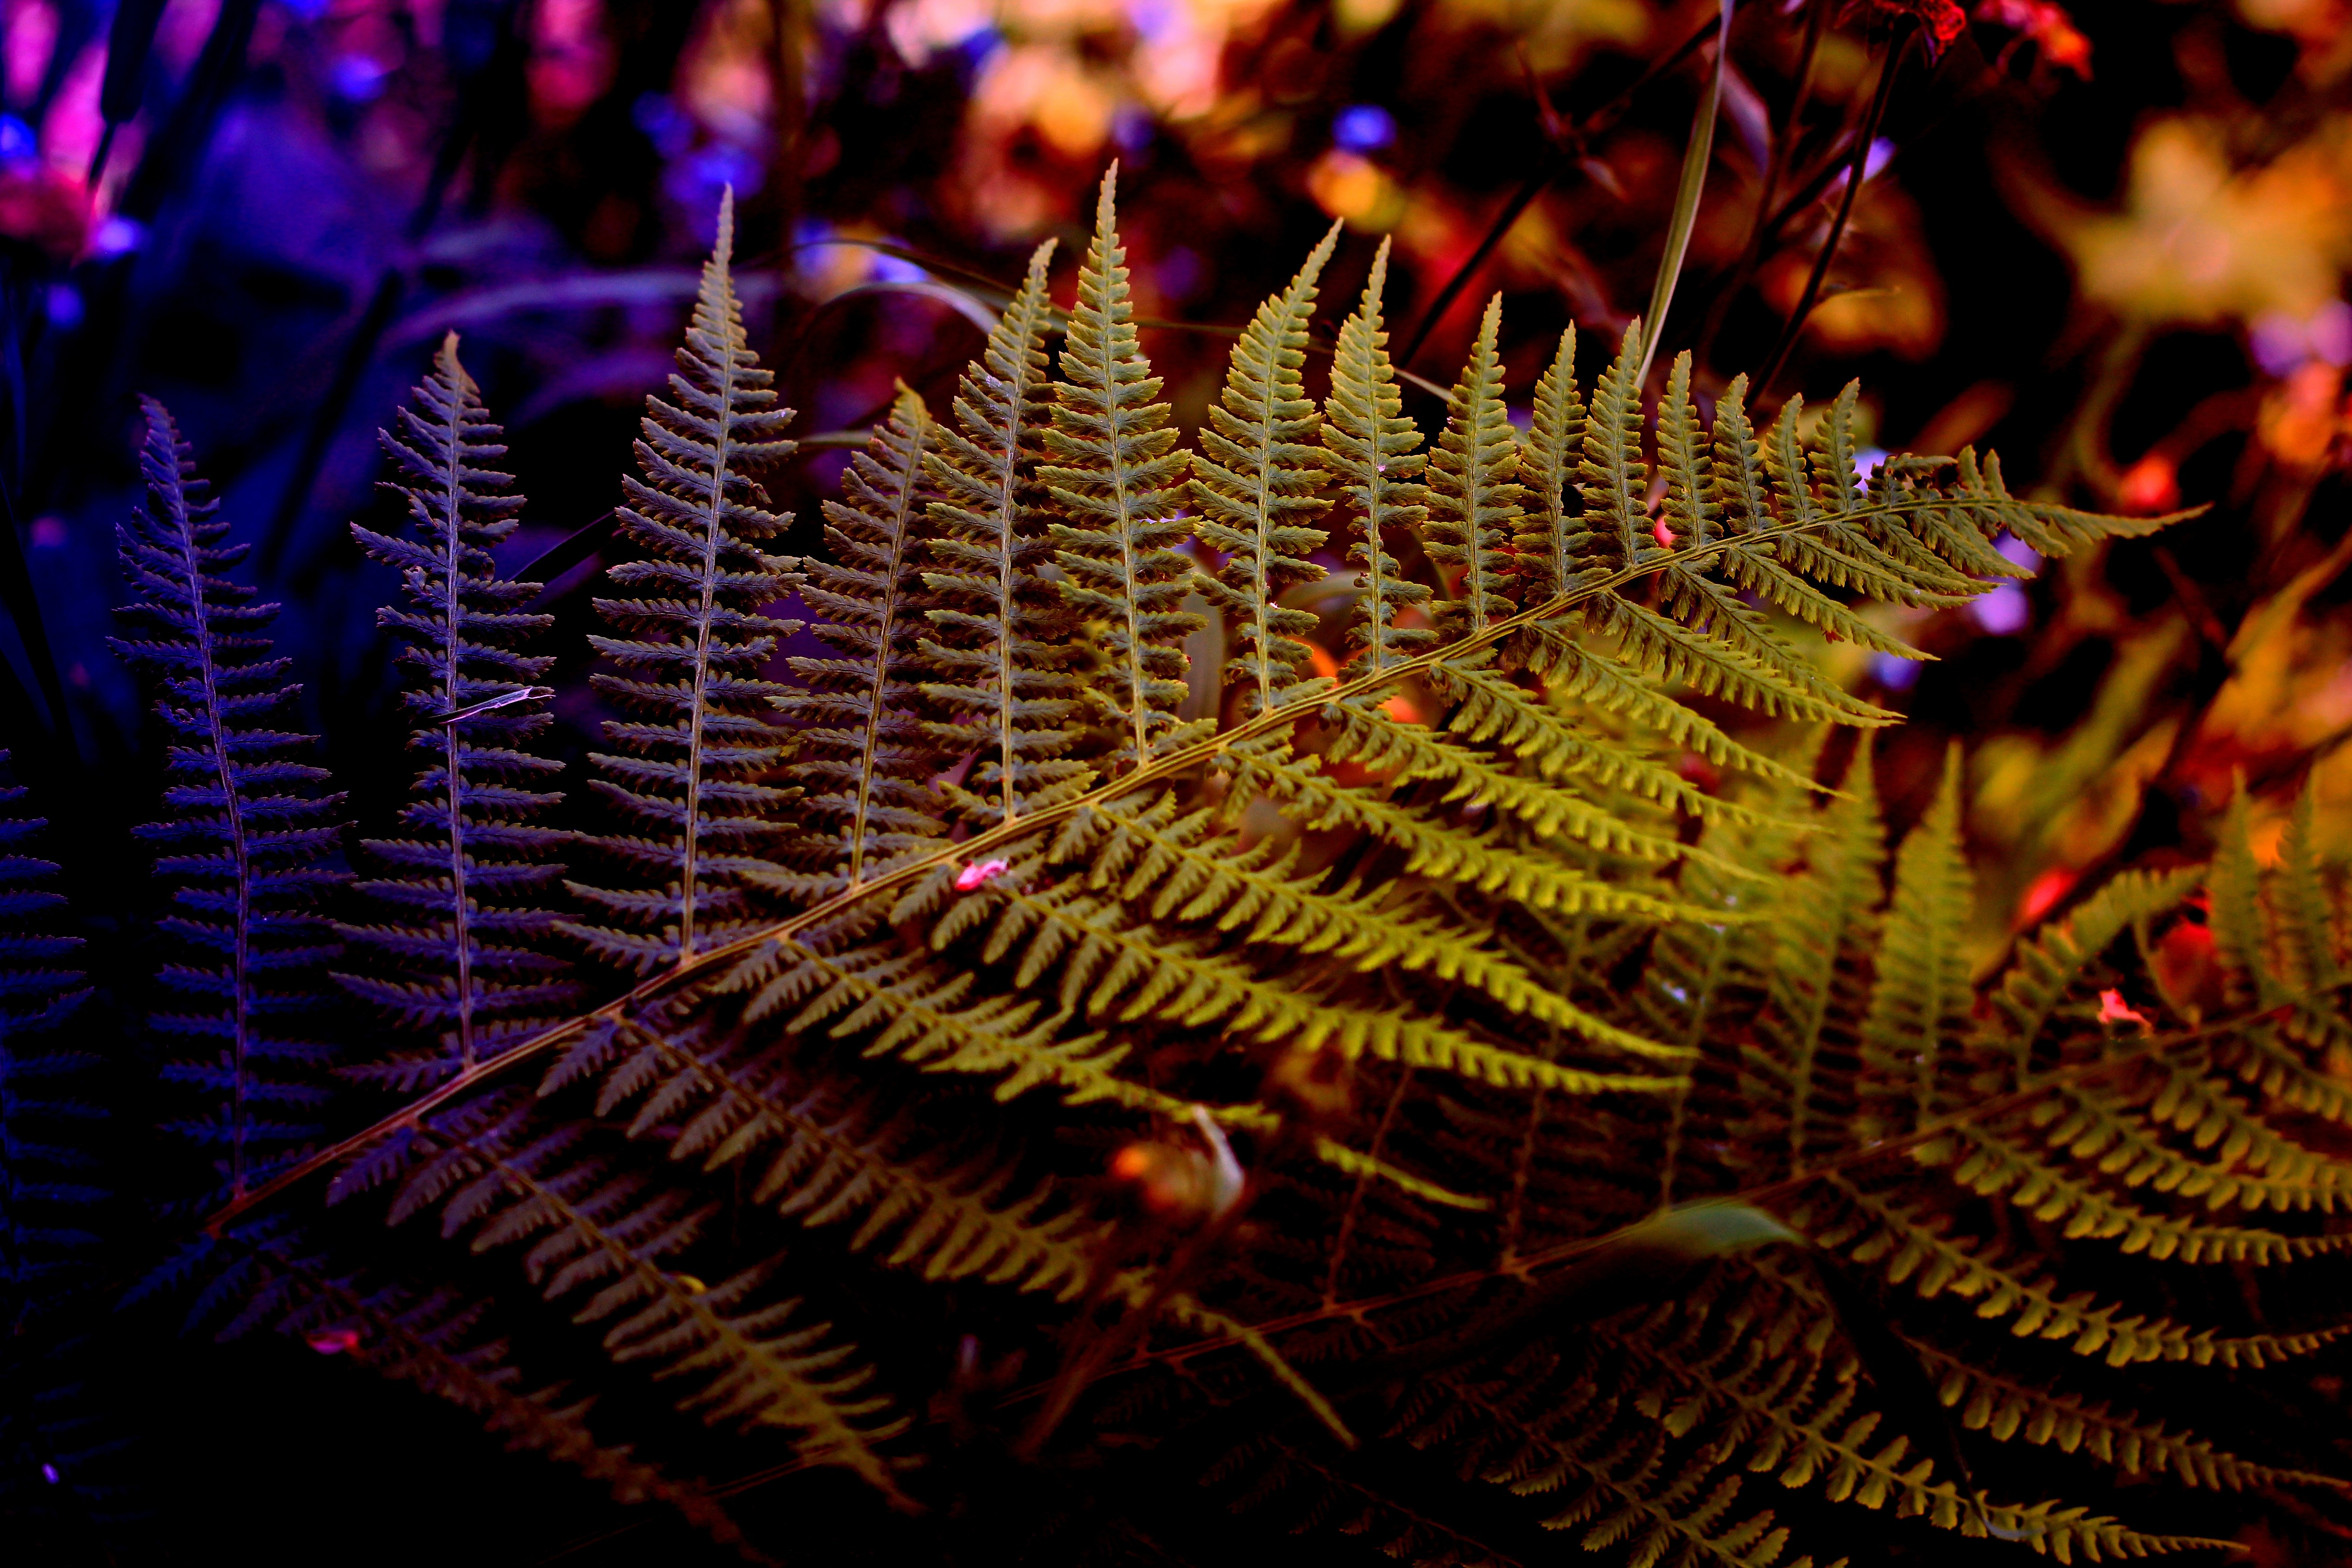
nature, plant, night, fern, coral, leaves, screenshot, psychedelic art, fractal art